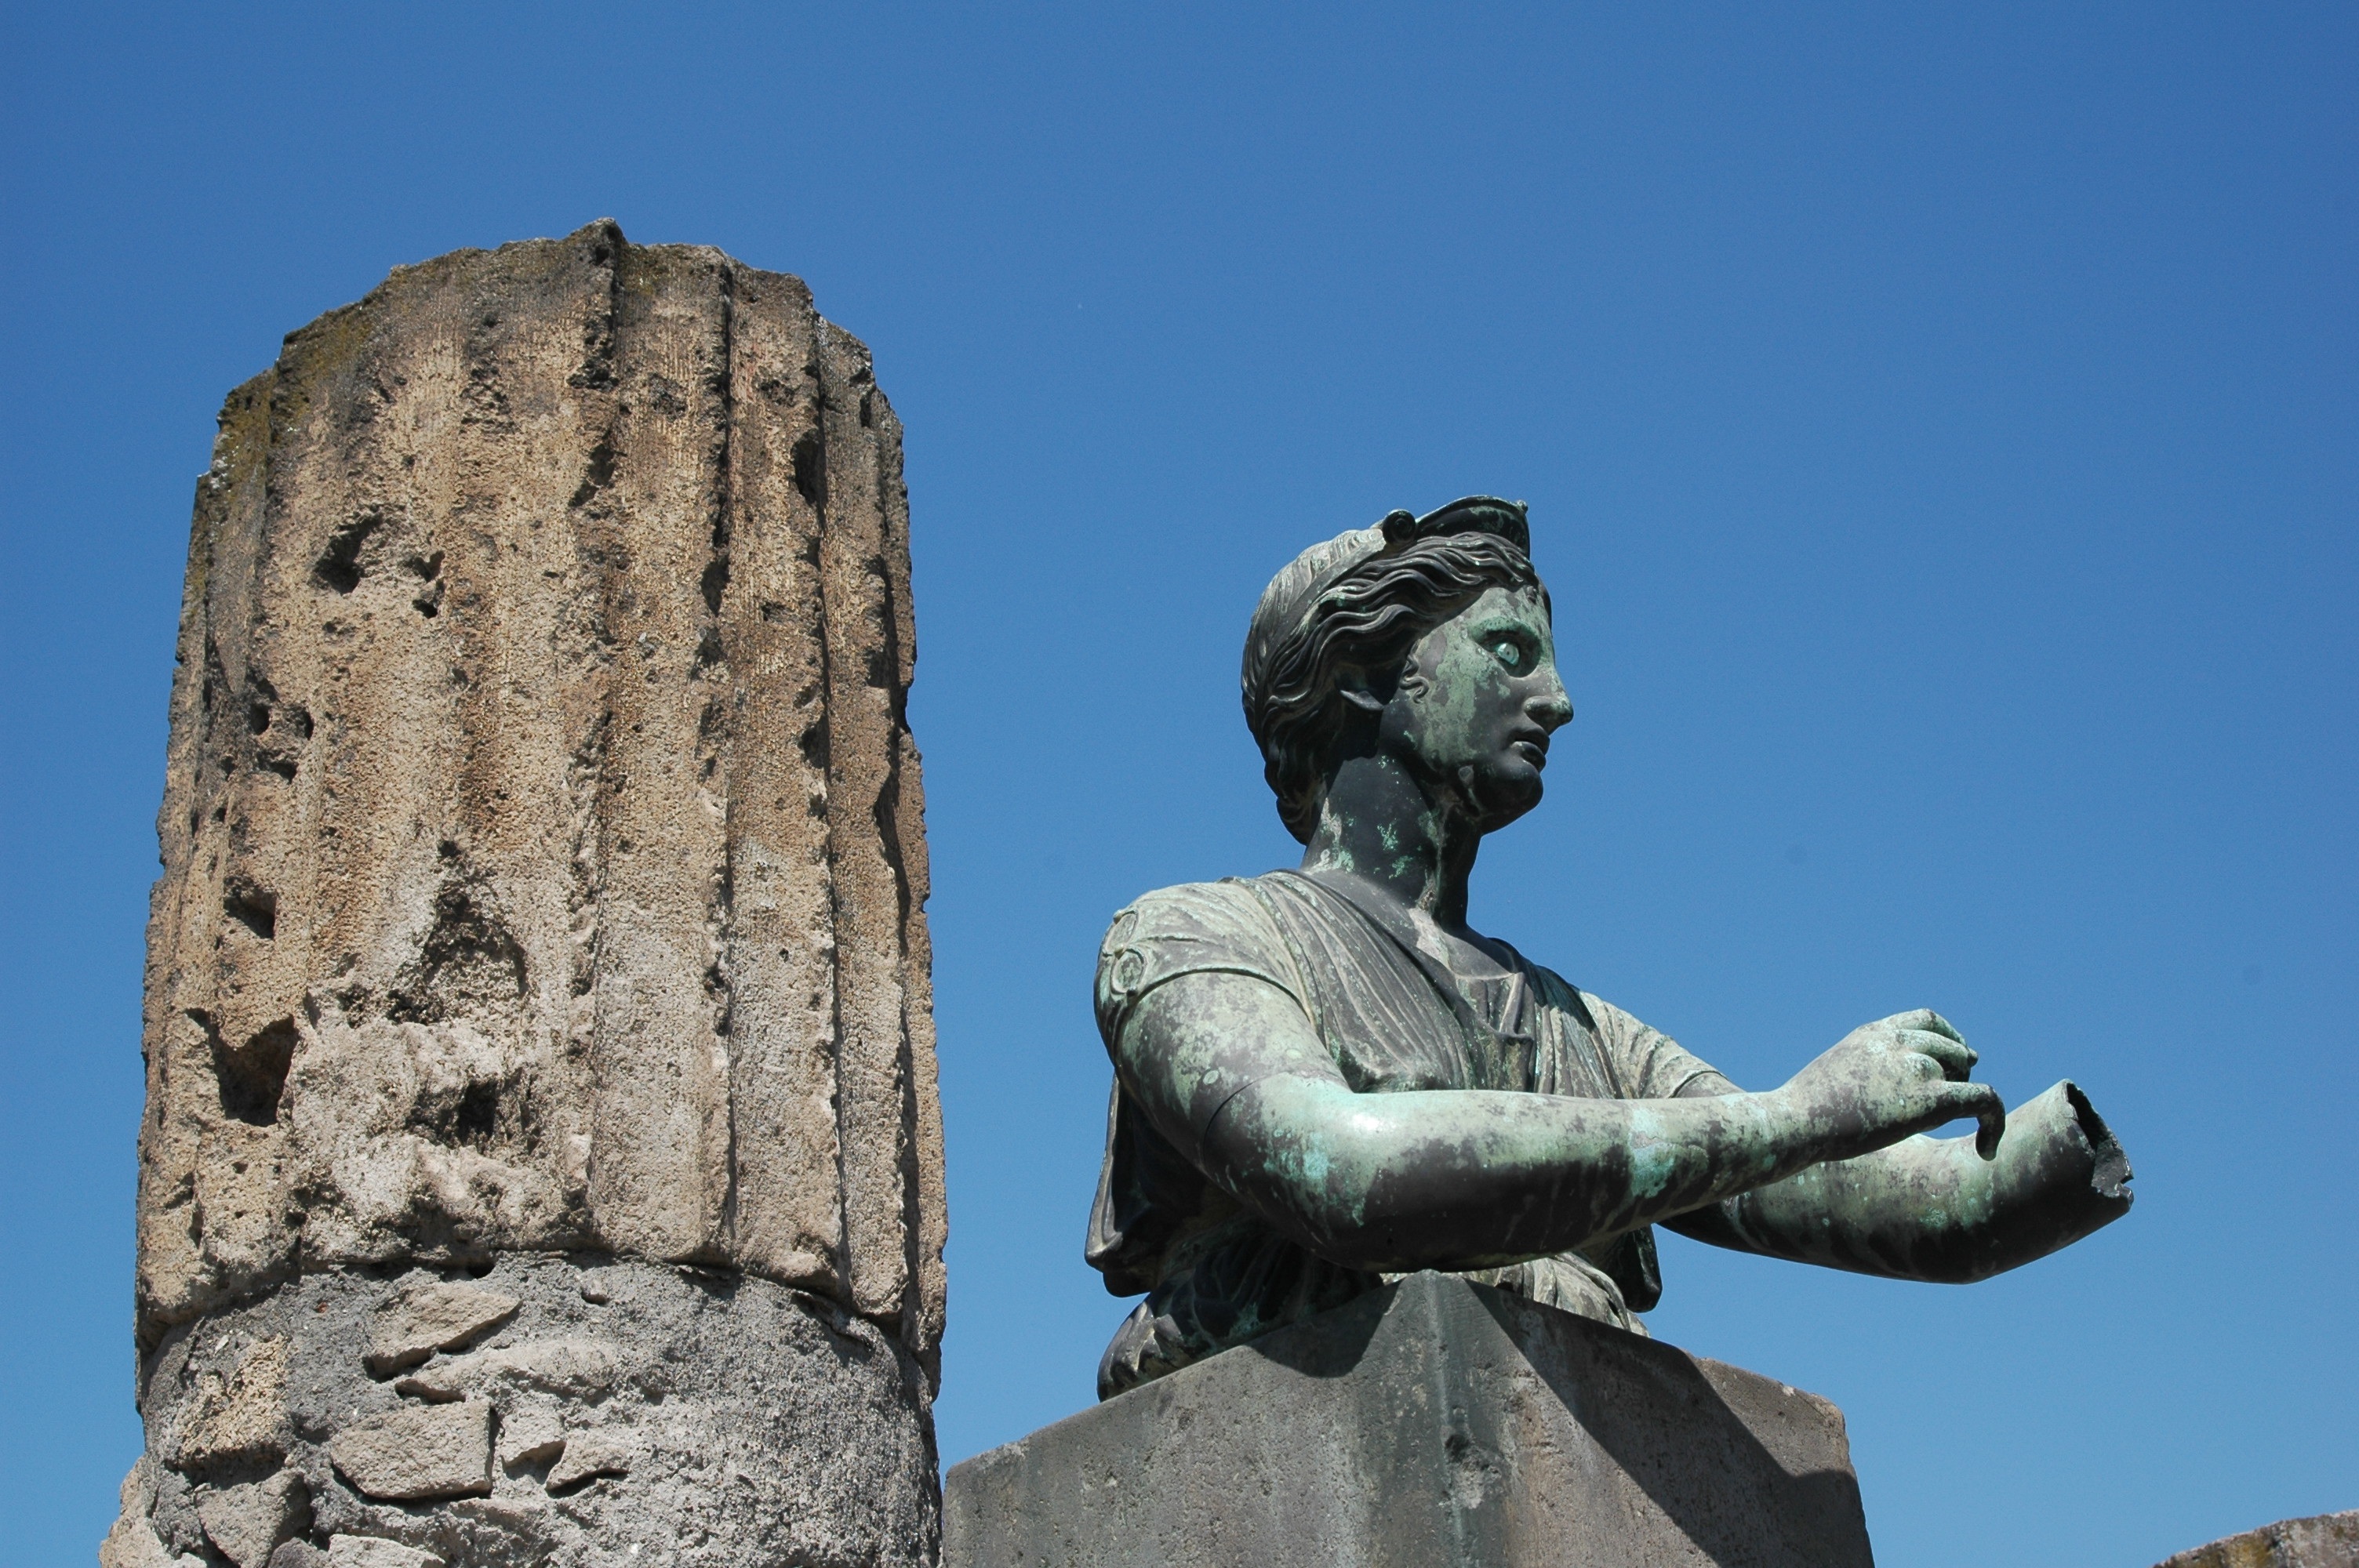
rock, monument, travel, statue, landmark, italy, sculpture, art, temple, monolith, pompeii, ancient history